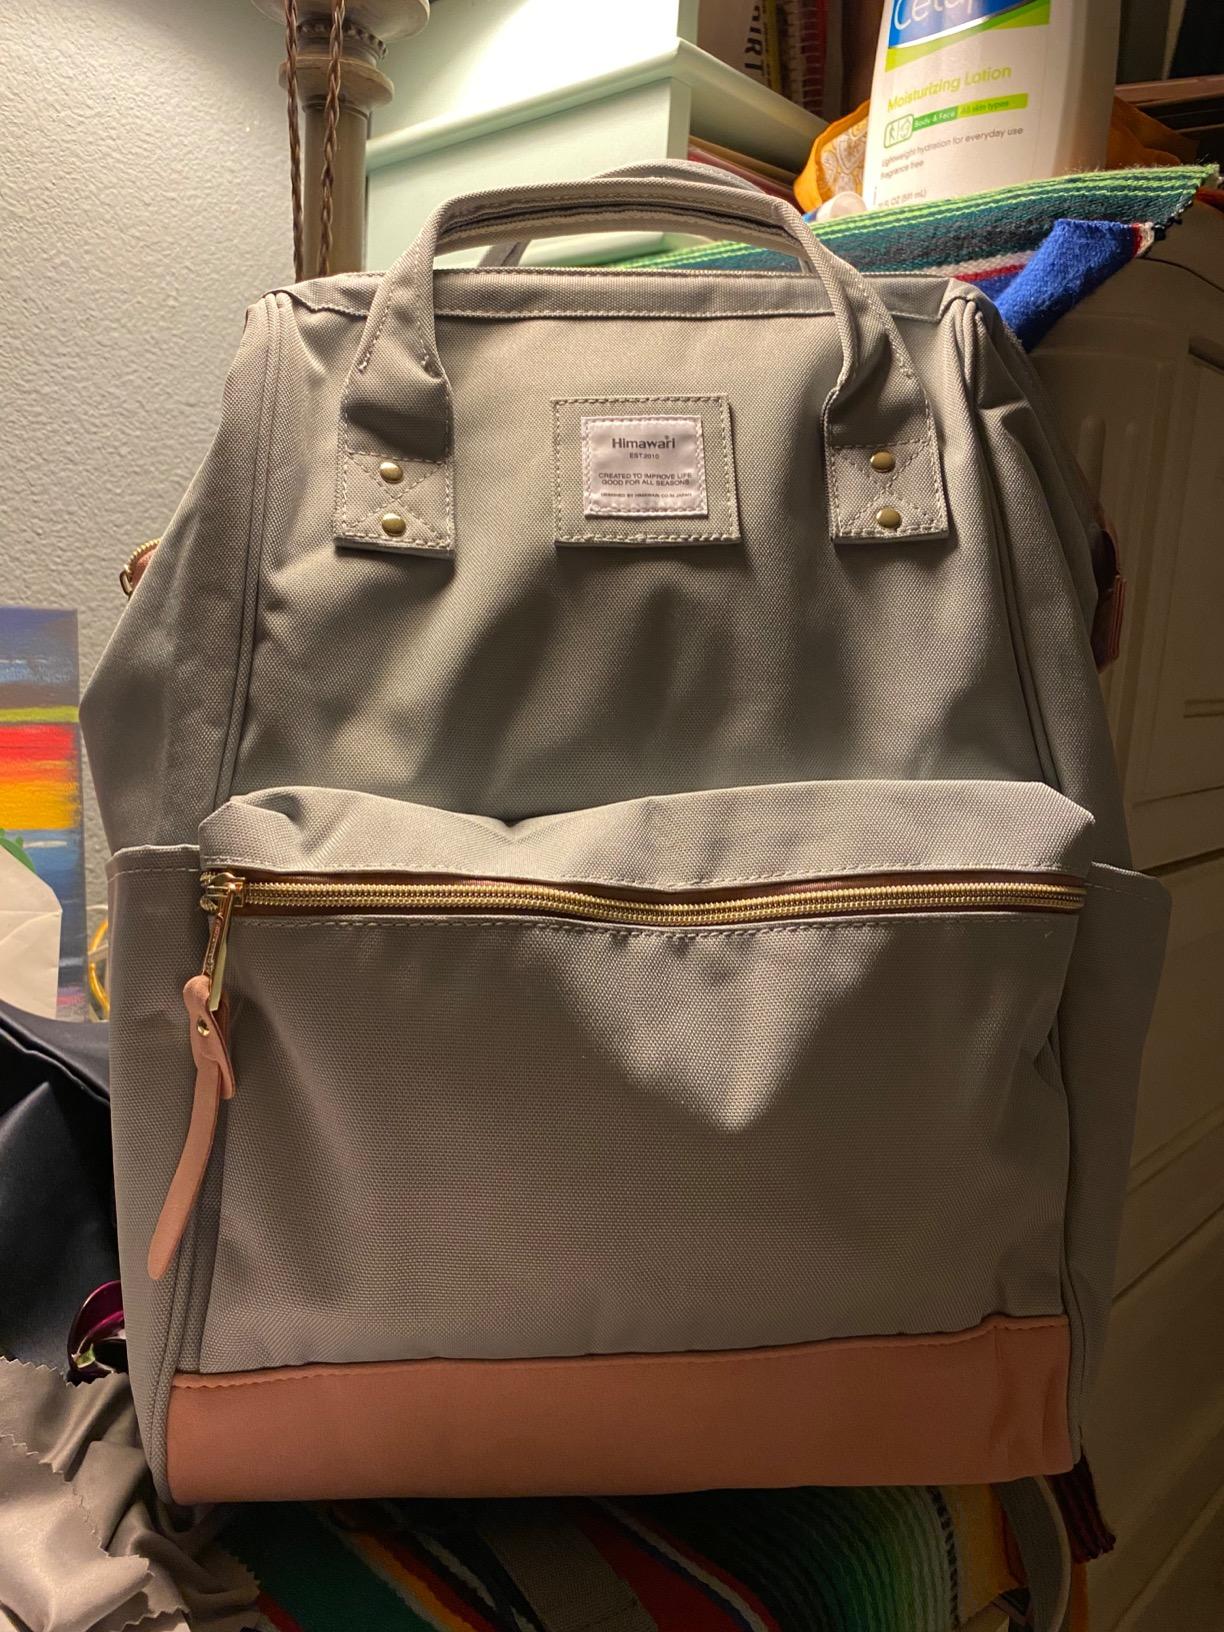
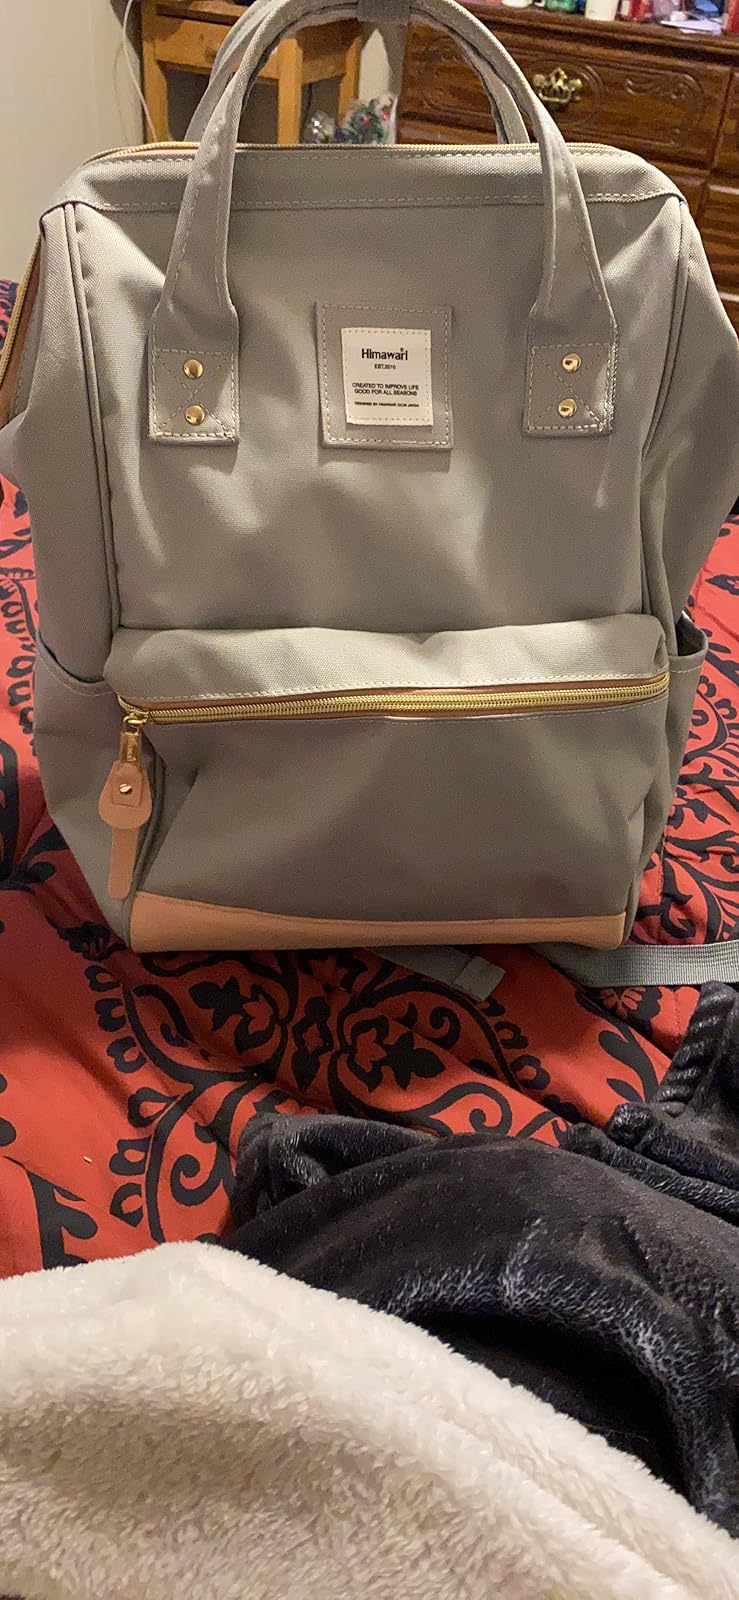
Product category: bag
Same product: yes